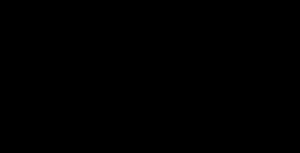
Les 2,4 MCPA esters sont des esters, en particulier isooctylique, 2-éthylhexylique et amylique de l'acide acétique ou MCPA.